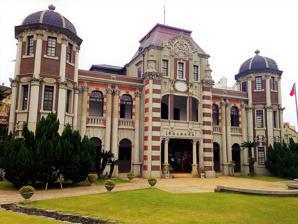
Building: Lukang Folk Arts Museum
Country: Taiwan
Year built: 1919
Museum in Lukang, Changhua County, Taiwan Lukang Folk Arts Museum 鹿港民俗文物館 Established 1973 Location Lukang , Changhua County , Taiwan Coordinates 24°03′14″N 120°26′10″E / 24.05389°N 120.43611°E / 24.05389; 120.43611 Type art museum Chairperson Koo Zhong-liang Architect Moriyama Matsunosuke Owner Koo family The Lukang Folk Arts Museum ( traditional Chinese : 鹿港民俗文物館 ; simplified Chinese : 鹿港民俗文物馆 ; pinyin : Lùgǎng Mínsú Wénwùguǎn ) is a museum in Lukang Township , Changhua County , Taiwan . History The museum was originally built as a residence of Koo Hsien-jung. The construction started in 1913 and was completed 6 years later in 1919. In the 1920s and 1930s, the building became the venue for international conferences with foreign dignitaries. In 1973, the building was converted into the Lukang Folk Arts Museum , with all the buildings, land, furniture, utensils and collector's items having been donated by the Koo family and other private benefactors. The museum holds more than 6,000 articles. The items exhibited in the museum mostly date from the mid- Qing dynasty to the early years of the Republic . Household, travel, and recreational items, as well as religious implements and celebratory artifacts are displayed for visitors. Architecture The museum was designed by Japanese architect Moriyama Matsunosuke. The building has a strong local flavor. The architecture of the museum and the pieces housed within not only demonstrate craftsmanship, but also a thriving history of Lukang. The museum has the following buildings: Yang Building: The Yang Building was built in 1919. The design and materials used in the Meiji styled structure are excellent examples of that time in Taiwan. Ku Feng Building: This 18th century wood and brick structure is of a Min-nan (Southern Fukien ) style. The building has a traditional feel to it. Exhibition The museum houses a collection of Ming and Qing dynasty artifacts: vintage photographs, lacquer ware, porcelain, carved stones, embroidery, musical instruments, and other items. The building is an unusual combination of Asian architecture and Western architecture . Transportation The museum is accessible by bus from Changhua Station of Taiwan Railways . See also List of museums in Taiwan References